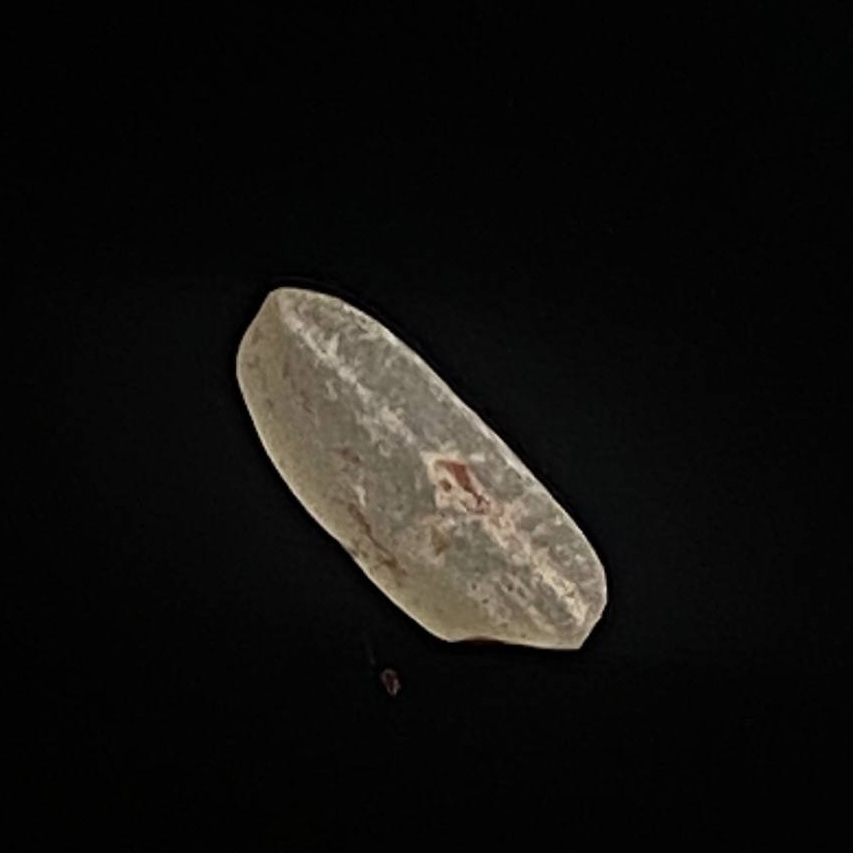
Rice variety: Amon